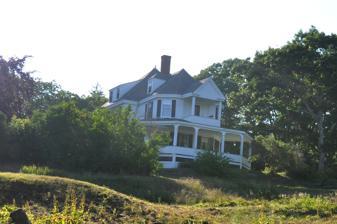
Building: Joseph and Susan Manley Summer Cottage
Country: Unknown
Year built: 1887
Historic house in Maine, United States United States historic place Joseph and Susan Manley Summer Cottage U.S. National Register of Historic Places Show map of Maine Show map of the United States Location E side of Club Rd., 0.1 mi. S of jct. of ME 216 and Club Rd., Small Point, Maine Coordinates 43°43′24″N 69°50′14″W / 43.72333°N 69.83722°W / 43.72333; -69.83722 Area 1 acre (0.40 ha) Built 1887 ( 1887 ) Architect Coombs, George M. Architectural style Queen Anne NRHP reference No. 97001642 Added to NRHP January 7, 1998 The Joseph and Susan Manley Summer Cottage is a historic house on Club Road in the Small Point area of Phippsburg, Maine .  Built in 1887,  it is one of the largest and most elaborate summer houses in the community, and is a fine Queen Anne structure designed by a prominent Maine architect.  It was built for Joseph Homan Manley , a prominent Maine political operative, and was listed on the National Register of Historic Places in 1998. Description and history The Manley Summer Cottage is located on the east side of Club Road, a spur road leading to the shore on the Small Point peninsula, the southernmost tip of Phippsburg.  It is a 2 + 1 ⁄ 2 -story wood-frame structure, with a hip roof, clapboard siding, and a foundation of brick and stone.  It is T-shaped, with the leg of the T surrounded by a wraparound porch.  The porch's supporting posts and balustrade are clad in wooden shingles, and there is a small second-story porch on the main facade's central bay. The house was designed by Lewiston architect George M. Coombs , one of the state's most prolific and successful architects of the late 19th century.  It was built in 1887 for Joseph Homan Manley and his wife Susan, who was the daughter of former Maine Governor Samuel Cony .   It was built next to the summer house of Joseph Bodwell , then the Governor of Maine .  Manley was a successful businessman, and an active member of the state's Republican Party inner circle.  He served from 1894 to 1896 as chairman of the Republican National Committee.  At the time of its listing on the National Register in 1998, the house was still in the hands of Manley's descendants. See also National Register of Historic Places listings in Sagadahoc County, Maine References